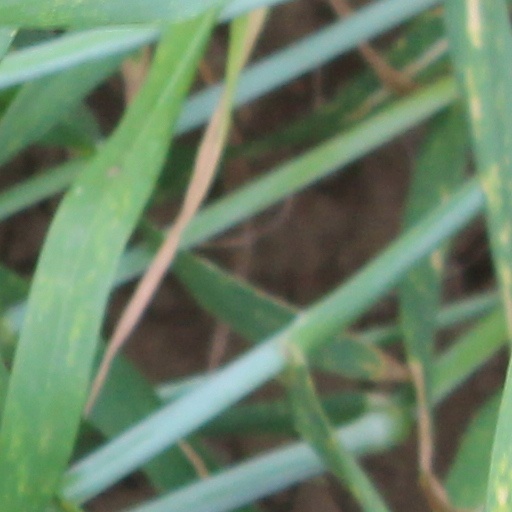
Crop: wheat